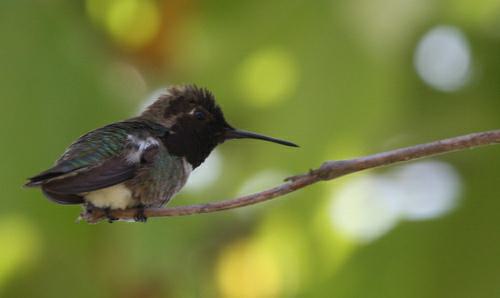
A photo of a anna hummingbird